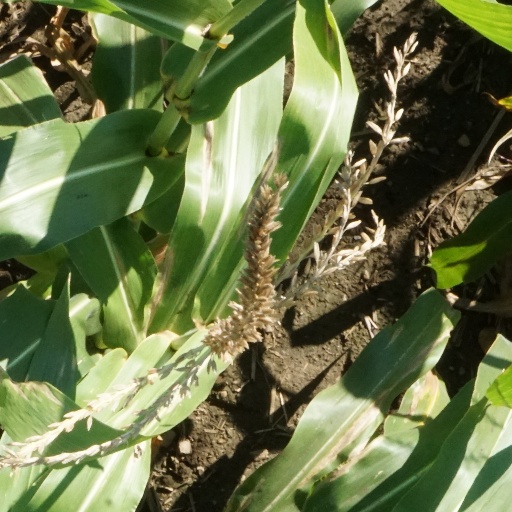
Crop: maize; corn